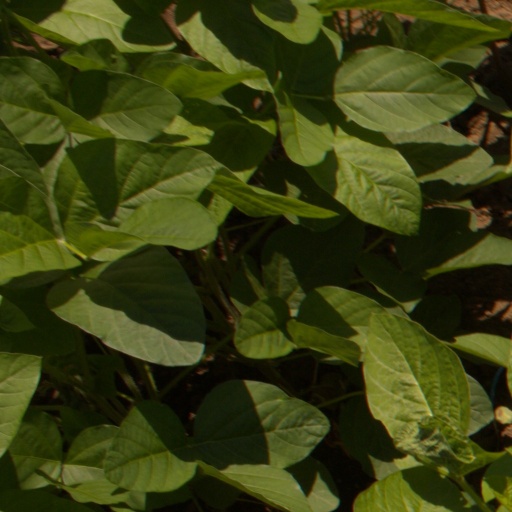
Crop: soybean